Casablanca Cathedral

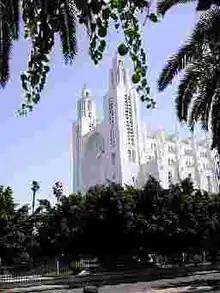
Casablanca Cathedral

The Casablanca church was constructed in 1930. The cathedral ceased its religious function in 1956, after the independence of Morocco. It subsequently became a cultural centre which is open to visitors. It has hosted numerous art exhibitions. The Institut Français in Casablanca organized an electronic music night inside the nave of the former church on October 10, 2015.